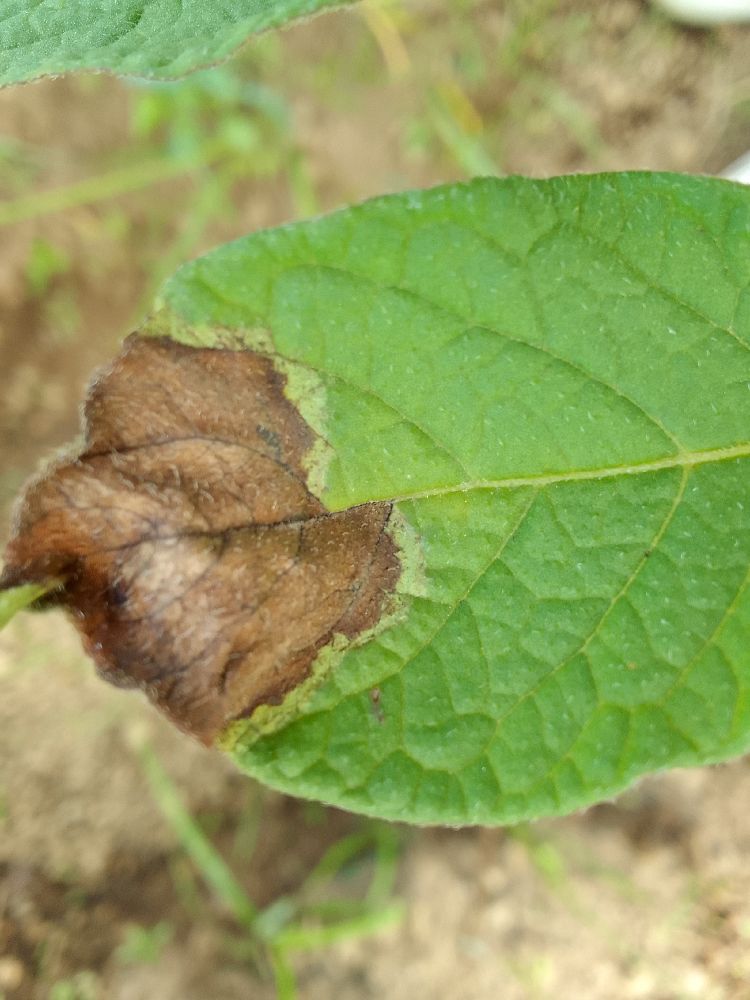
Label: Late blight